Beleriand

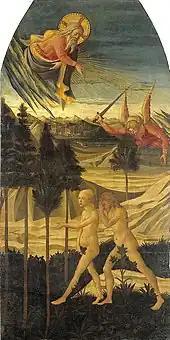
Men flee into Beleriand from the East: perhaps, Shippey writes, they were expelled from Eden. Painting by D. di Michelino, c. 1460

Beleriand had many different names in Tolkien's early writings, including Broceliand, the name of an enchanted forest in medieval romance, Golodhinand, Noldórinan ("valley of the Noldor"), Geleriand, Bladorinand, Belaurien, Arsiriand, Lassiriand, and Ossiriand (later used for the easternmost part of Beleriand).